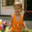
Label: boy